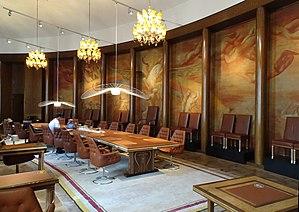
Constance Guisset, née le 25 novembre 1976 à Neuilly-sur-Seine, est une designer française.